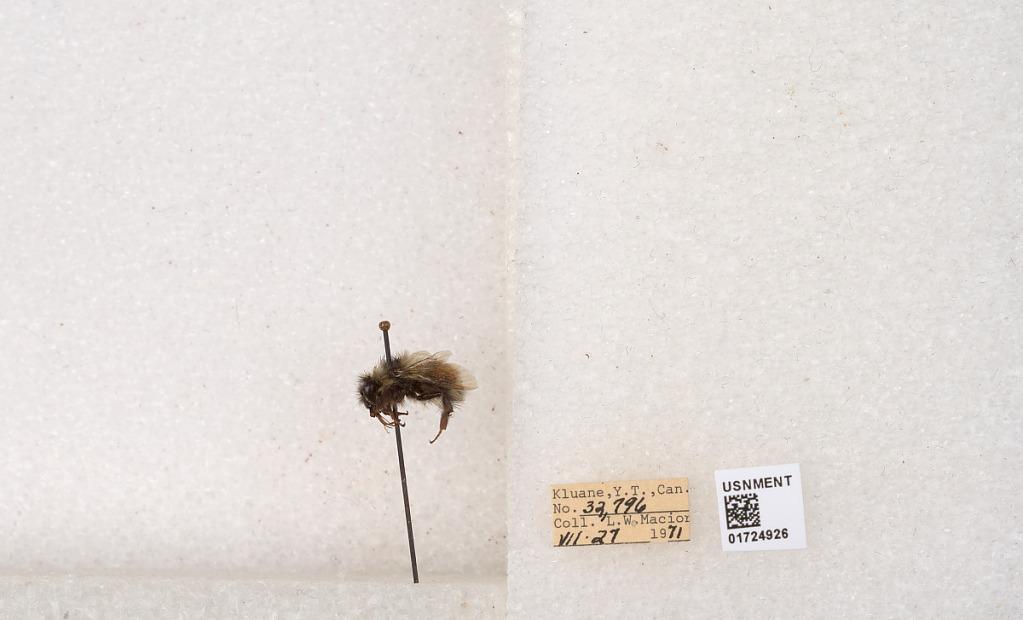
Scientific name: Bombus (Pyrobombus) sylvicola Kirby
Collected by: L. Macior
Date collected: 1971-7-27
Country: Canada
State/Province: Yukon Territory
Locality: Kluane National Park and Reserve
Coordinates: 60.7493, -139.504